Néstor Rossi

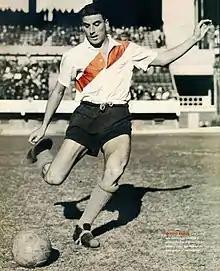
Rossi in 1946

Néstor Raúl "Pipo" Rossi (Buenos Aires, 10 May 1925 – 13 June 2007) was an Argentine footballer who played as a midfielder.